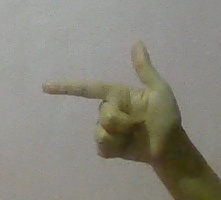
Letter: yaa